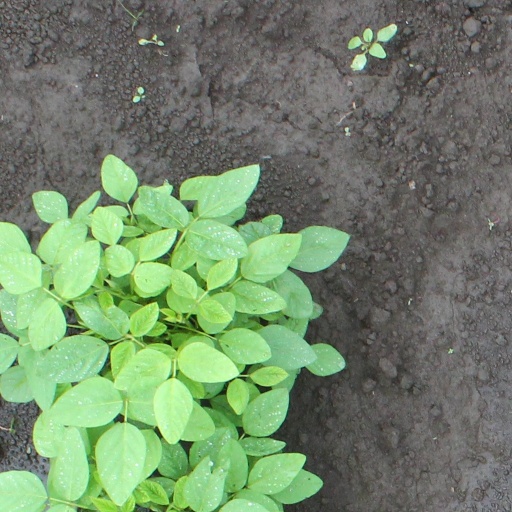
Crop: soybean